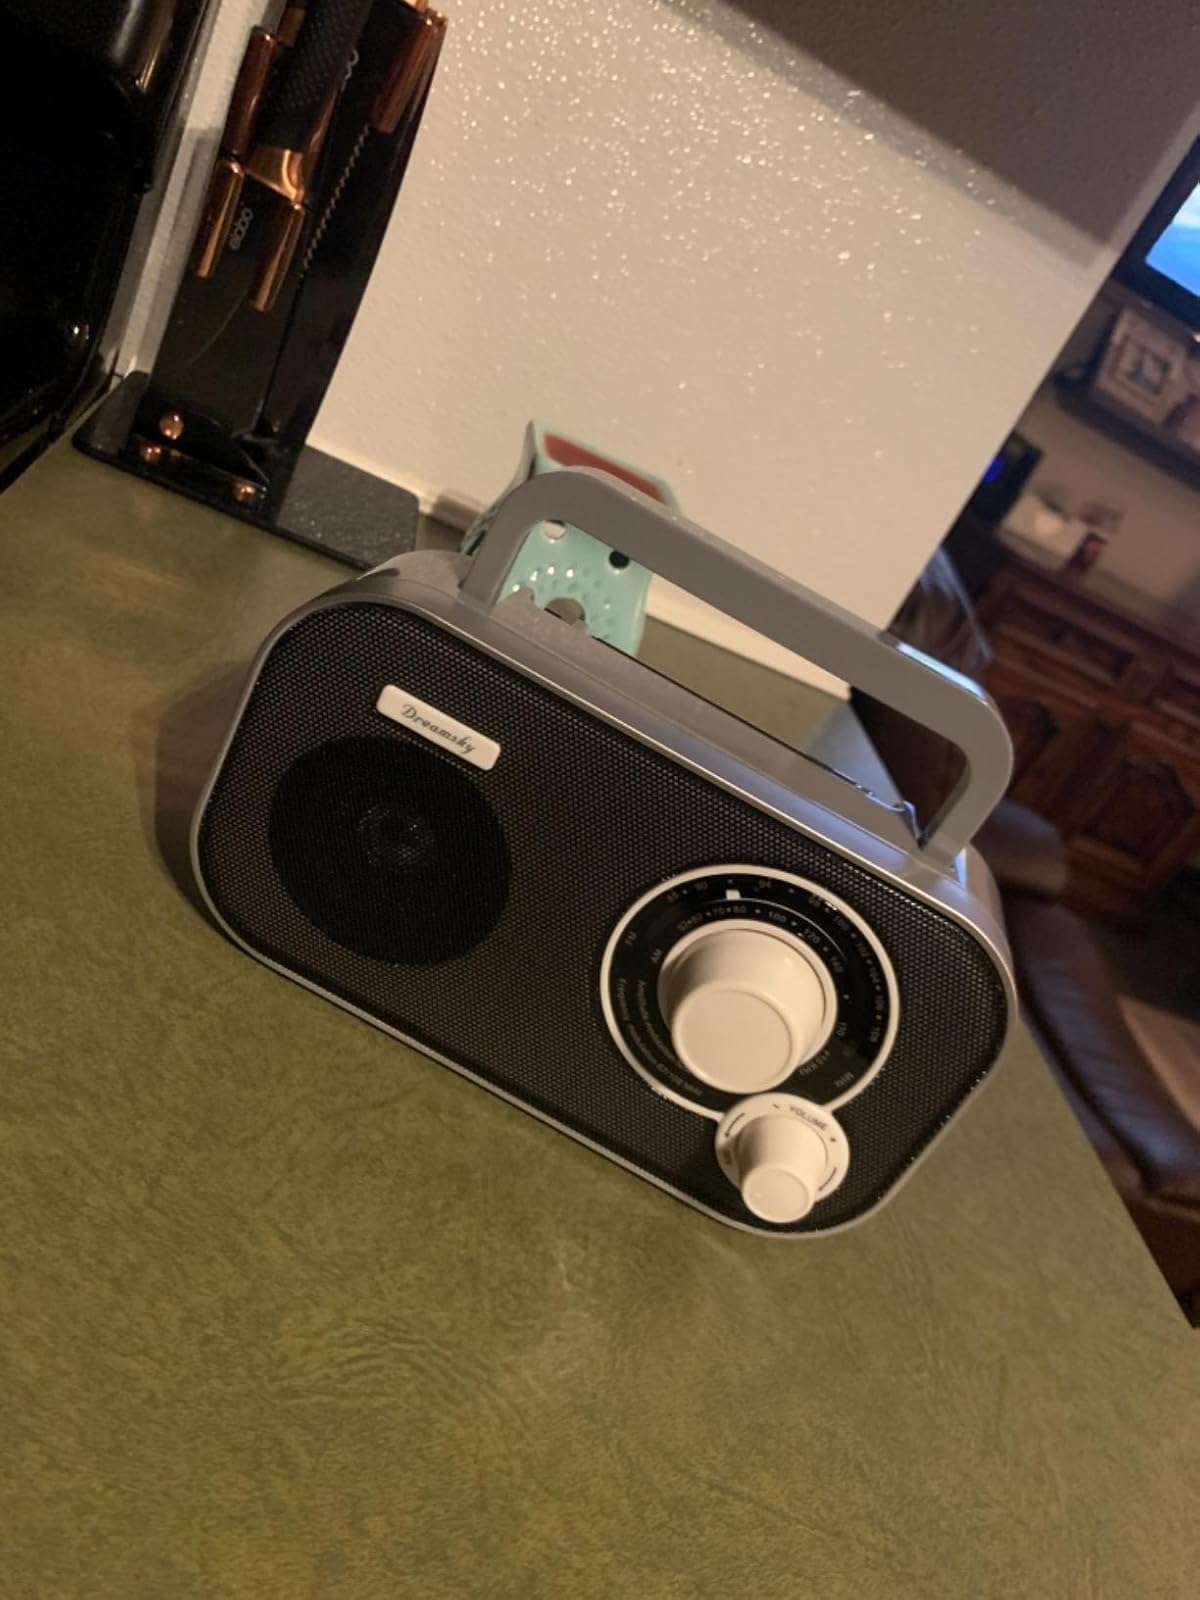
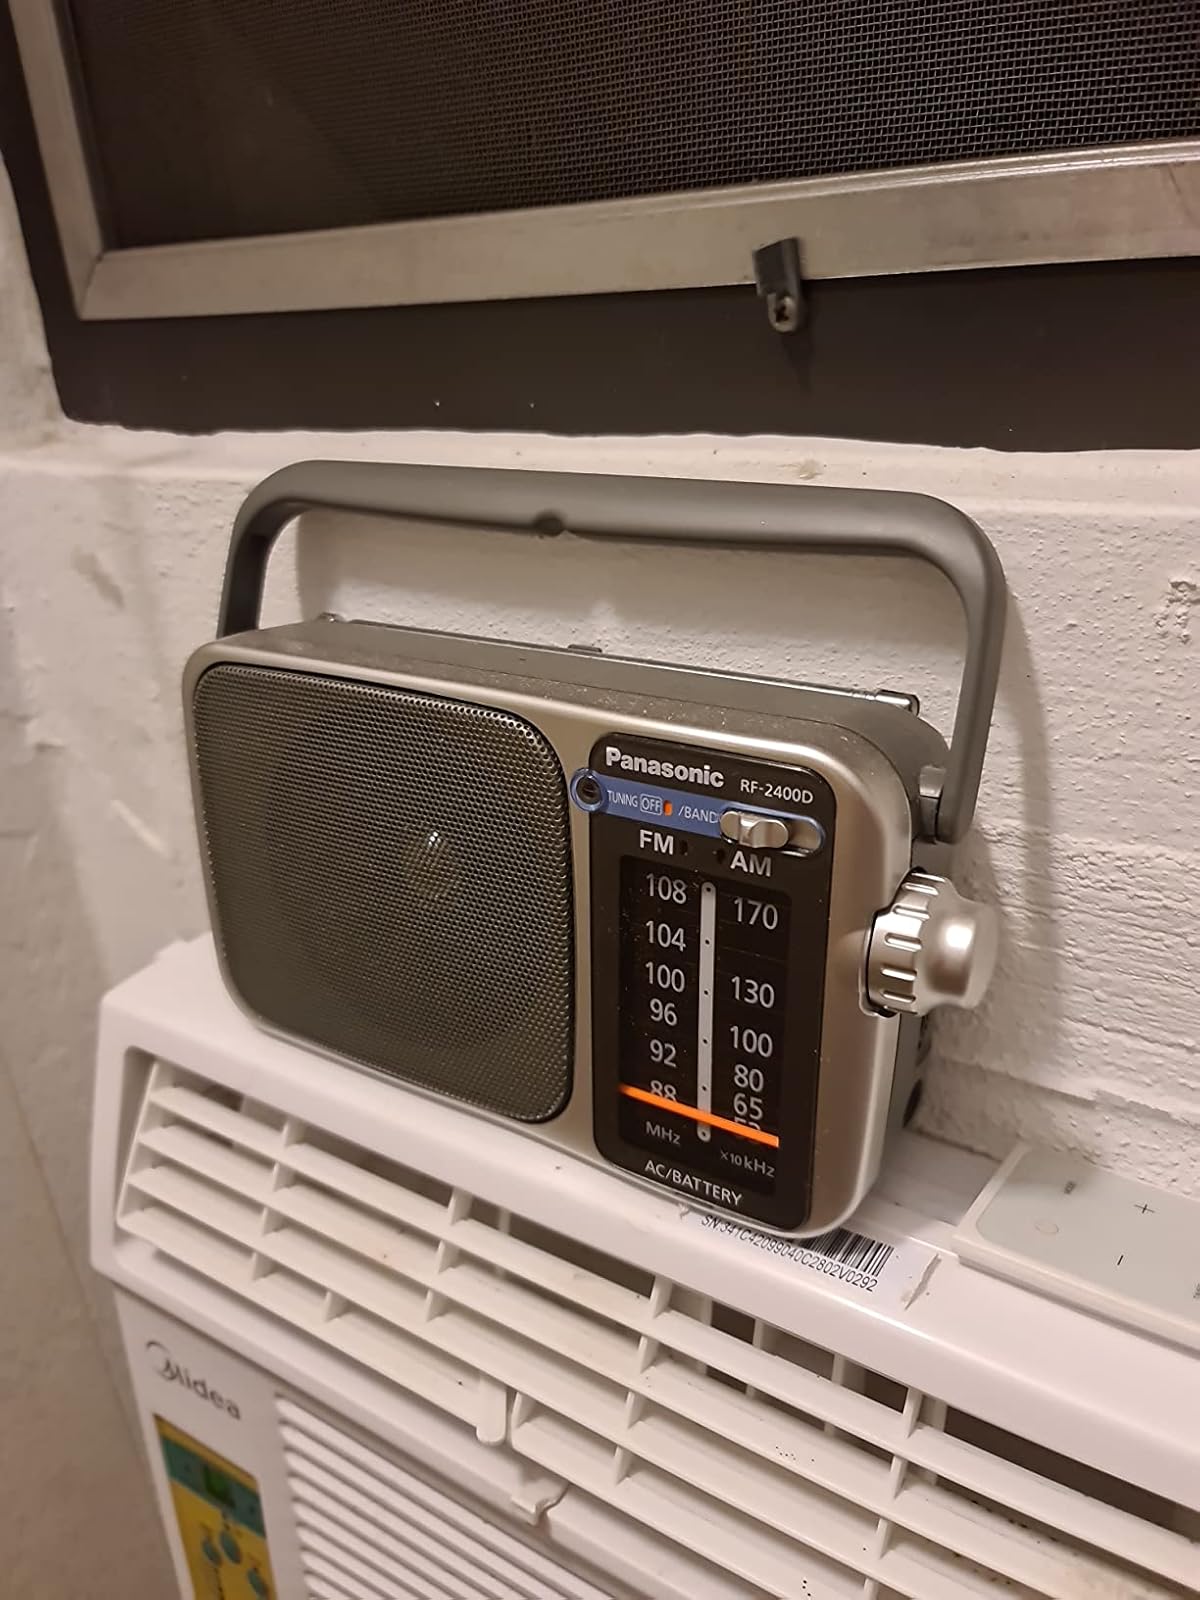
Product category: radio
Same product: no